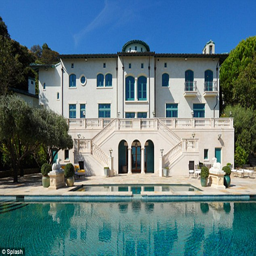
lavish : the stunning estate put up for sale for $29.9 million in april .